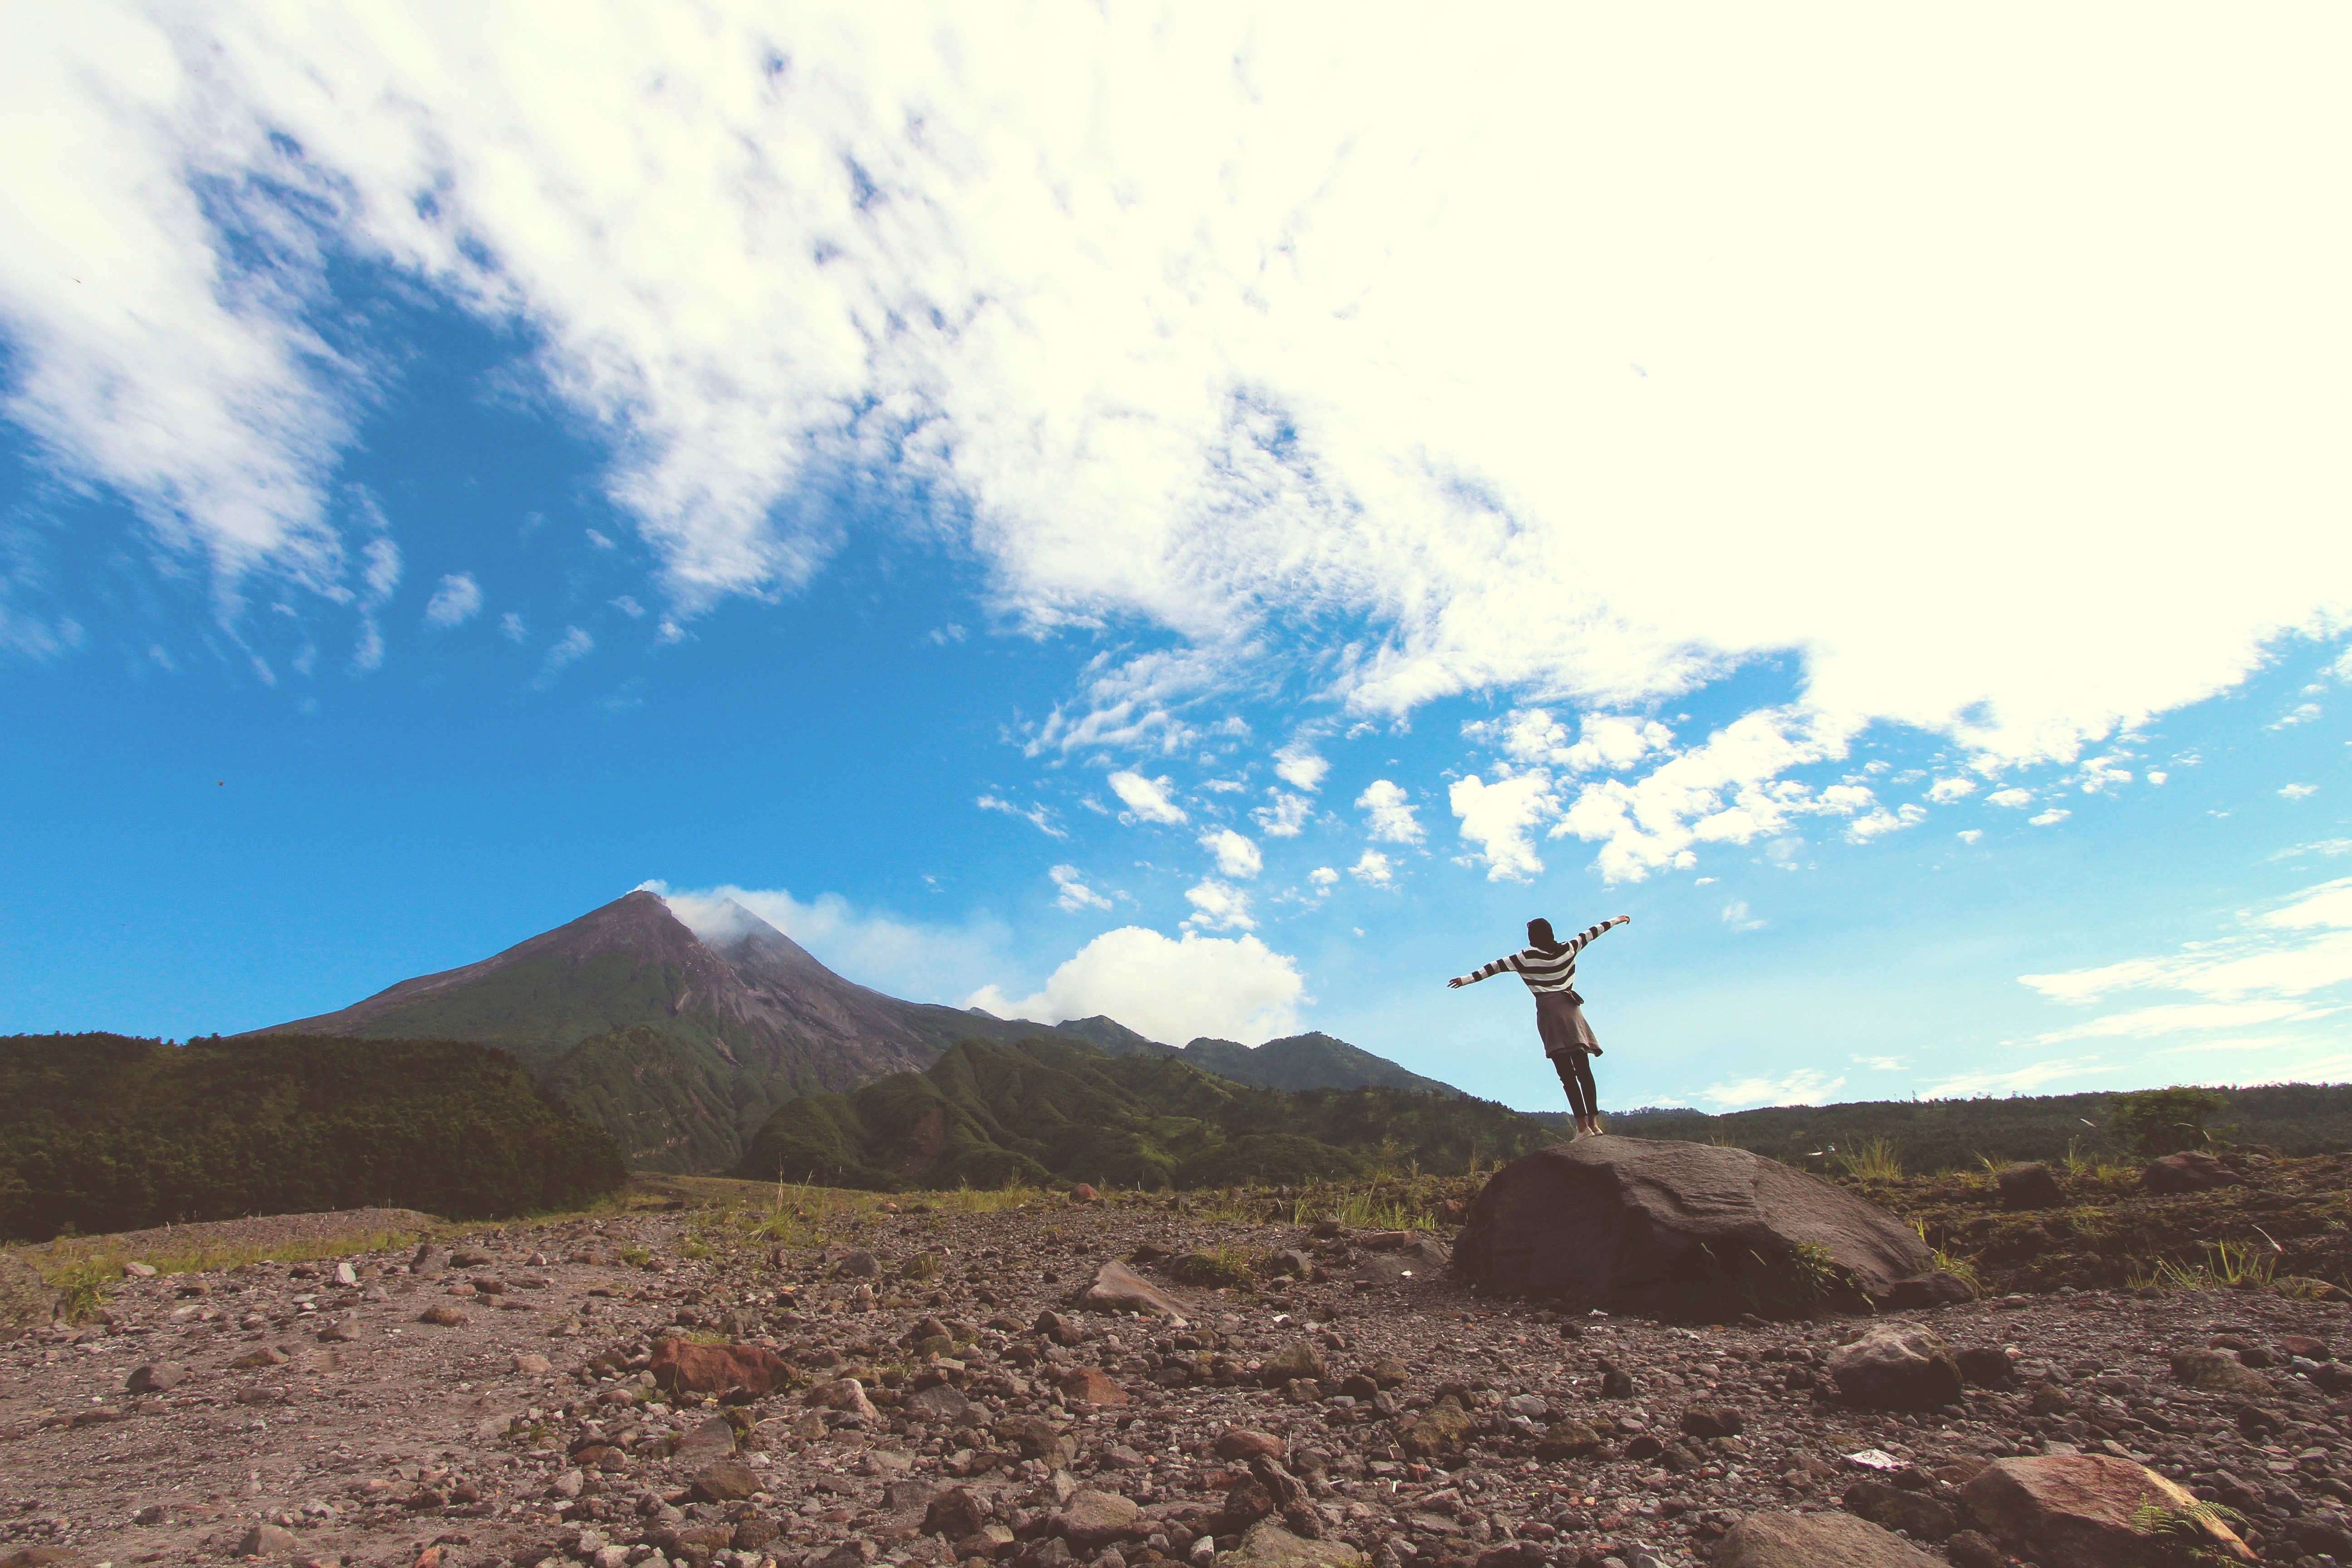
landscape, nature, wilderness, person, mountain, sky, prairie, hill, adventure, mountain range, ridge, plain, summit, clouds, plateau, landform, geographical feature, mountainous landforms